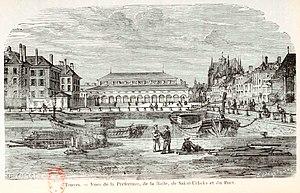
Préfecture, Halle aux Blés, Saint-Urbain et Port (Gravure de Ch. Fichot, dans ""Troyes et ses environs"", A. Aufauvre, 1860)."
Le canal de la Haute-Seine est un cours d'eau artificiel français traversant les départements de l'Aube et de la Marne entre la confluence de l’Aube et de la Seine, près de Romilly-sur-Seine, et Troyes.